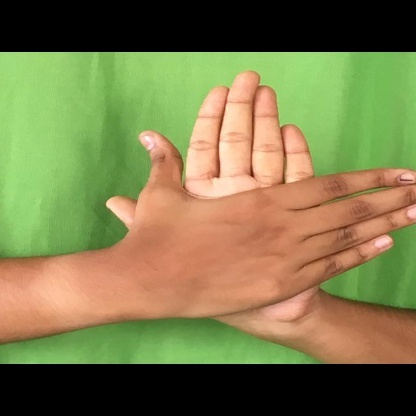
Mudra: Chakra